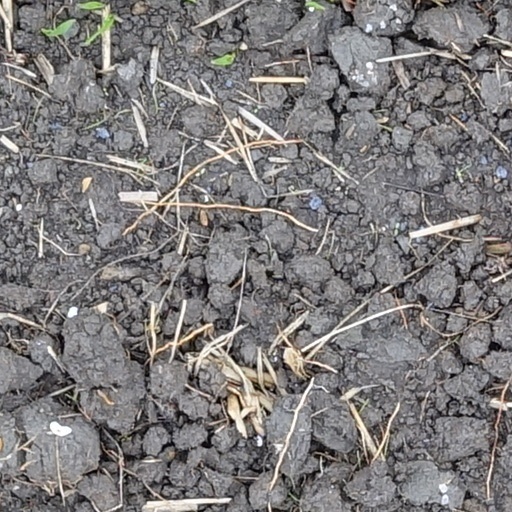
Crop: wheat